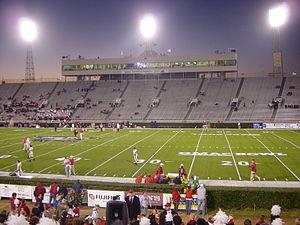
Le Ladd Peebles Stadium est un stade de football américain situé à Mobile en Alabama.
Le GoDaddy Bowl 2014 est un match annuel de football américain universitaire s'étant joué après la saison régulière 2013, le 5 janvier 2014 à 20:00 heures locales, au Ladd Peebles Stadium à Mobile en Alabama aux États-Unis. Il s'agissait de la 15ᵉ édition du GoDaddy Bowl. Le match est sponsorisé par la société Go Daddy.com spécialisée dans l'hébergement de sites web.